United States Navy

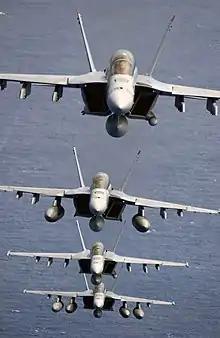
Four Navy F/A-18E/F Super Hornets

, the navy operates over 460 ships (including vessels operated by the Military Sealift Command), 3,650+ aircraft, 50,000 non-combat vehicles and owns 75,200 buildings on .